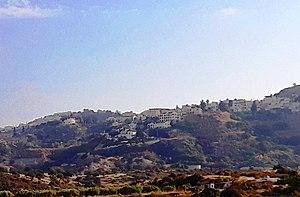
Pissoúri est un village de Chypre de plus de 1 819 habitants.